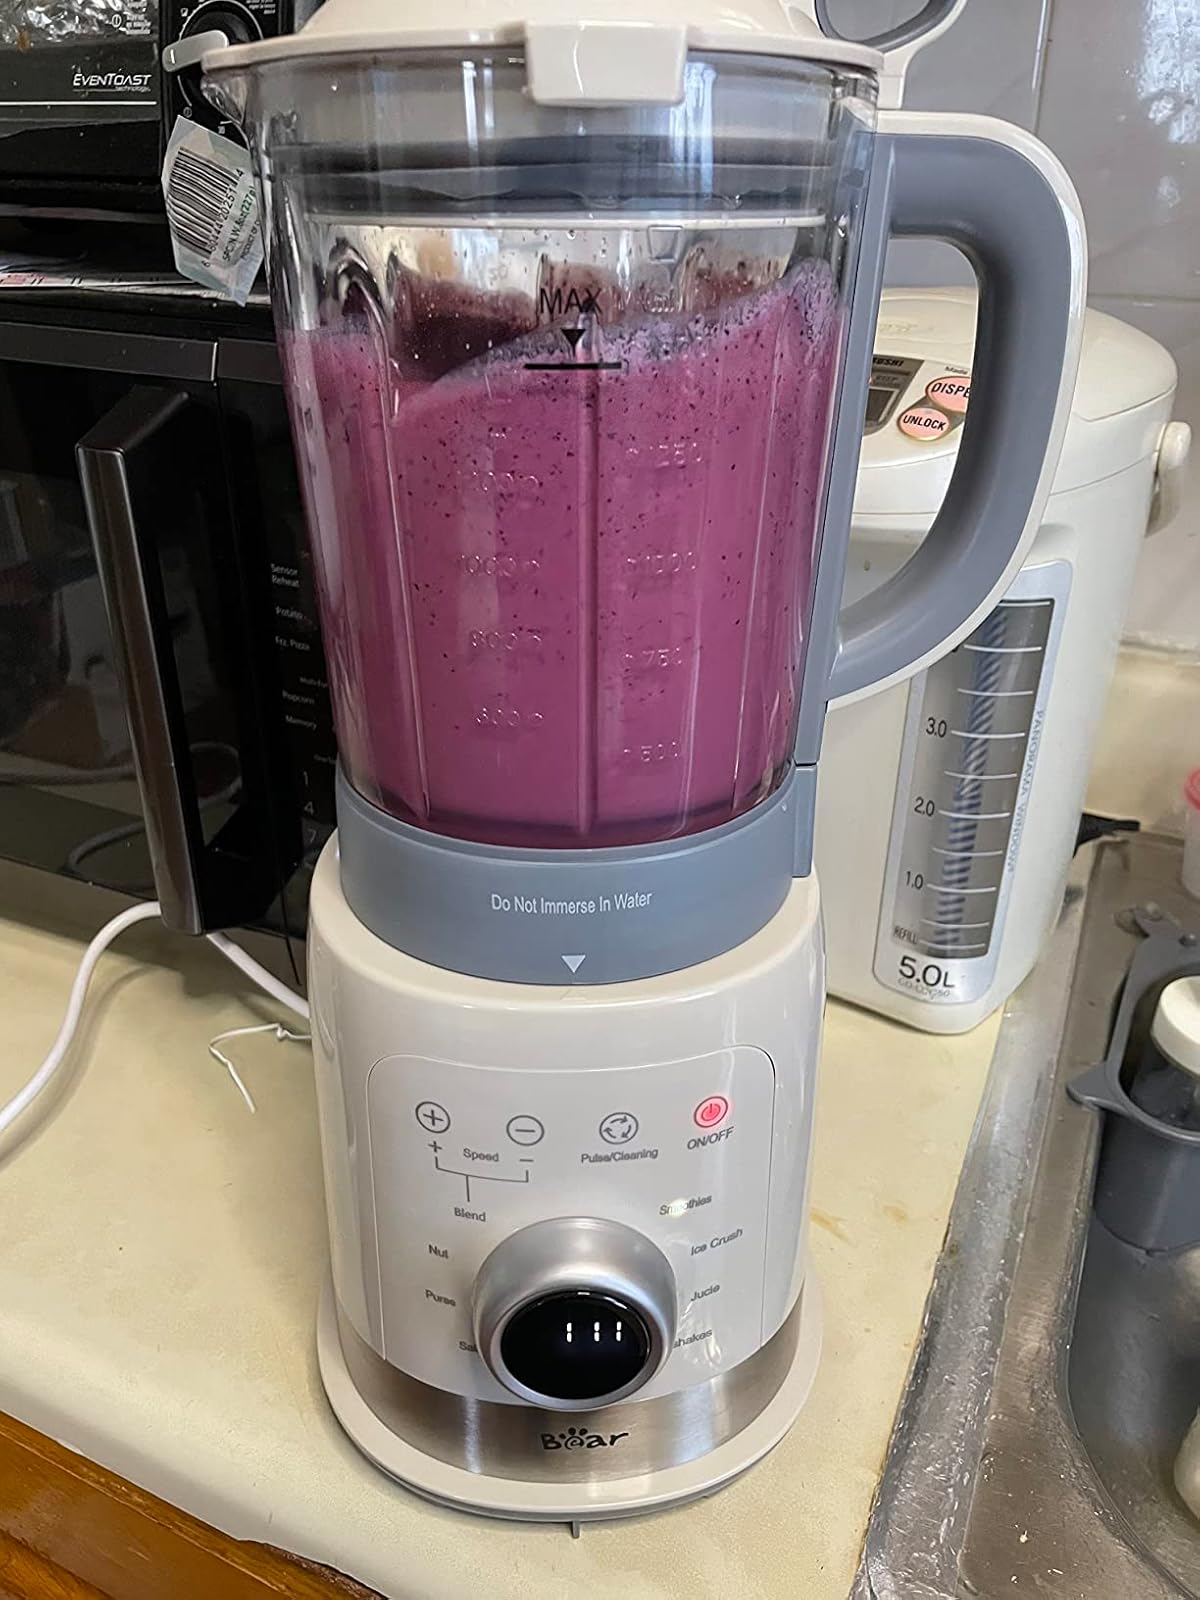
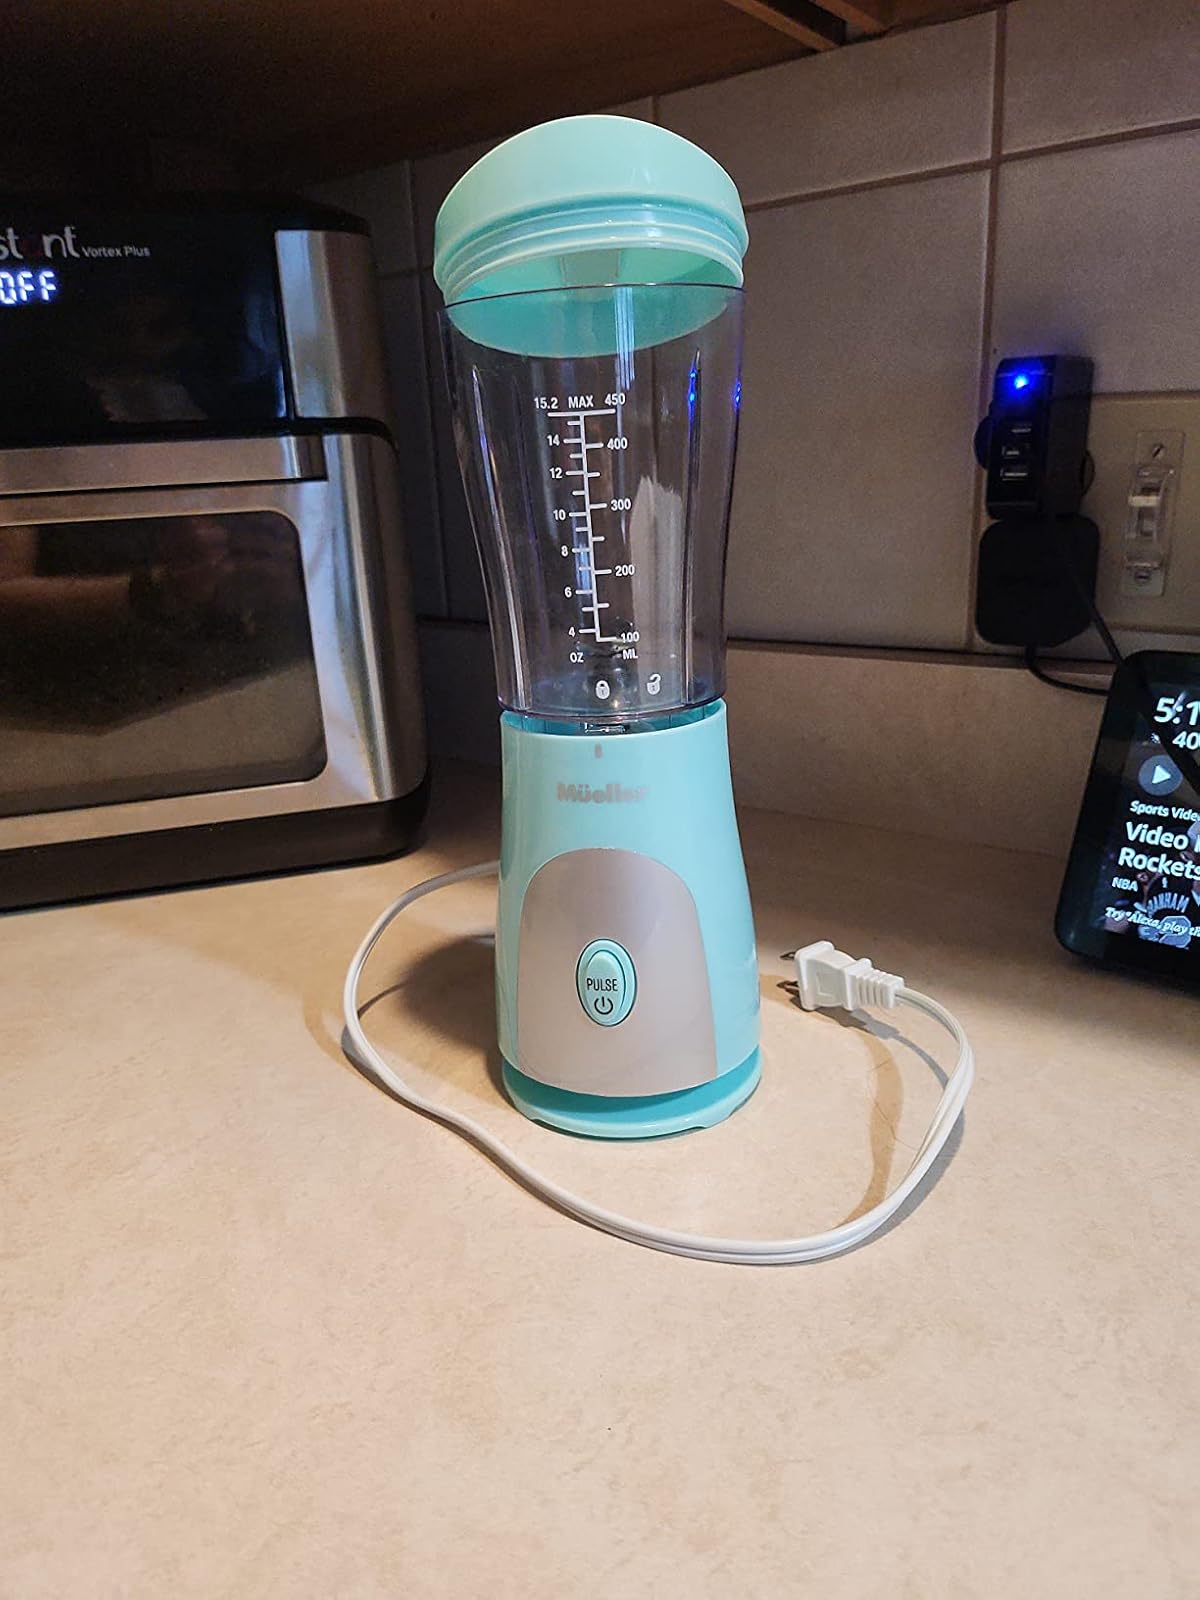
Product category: items_blender
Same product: no